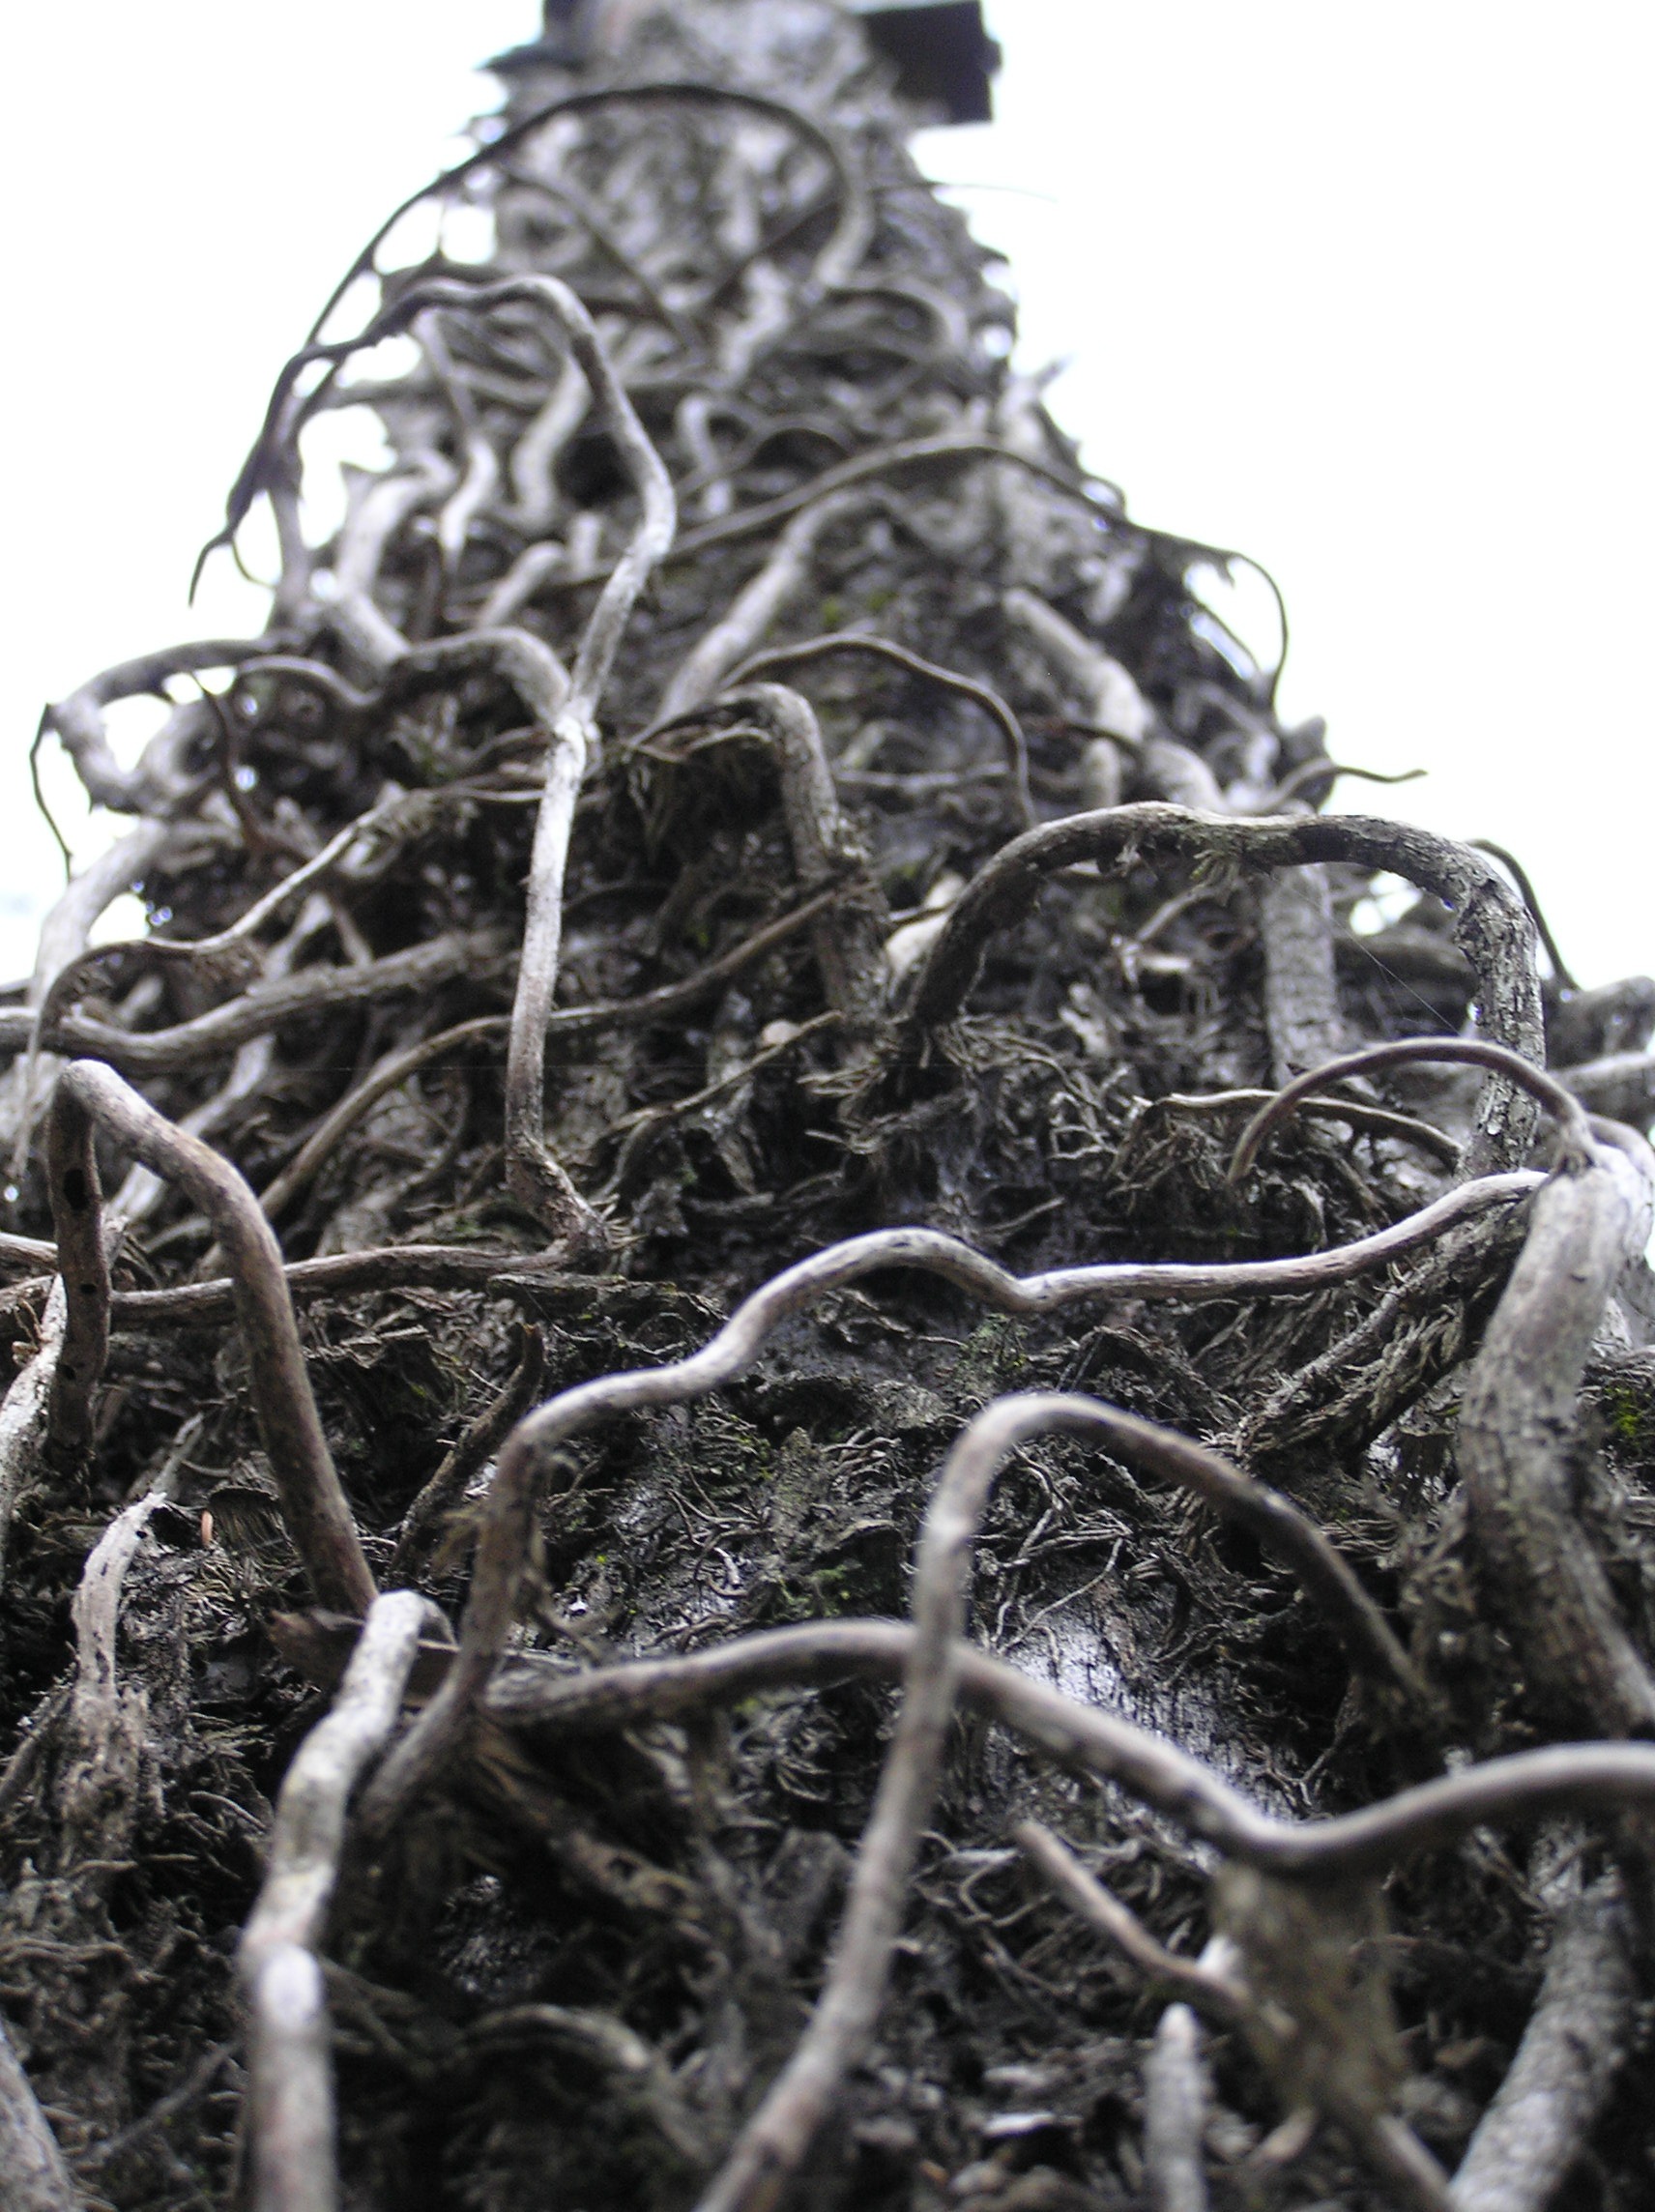
tree, branch, plant, wood, vine, leaf, flower, pole, produce, dead, twig, root, close up, sculpture, iron, gnarled, tangled, outdoor structure